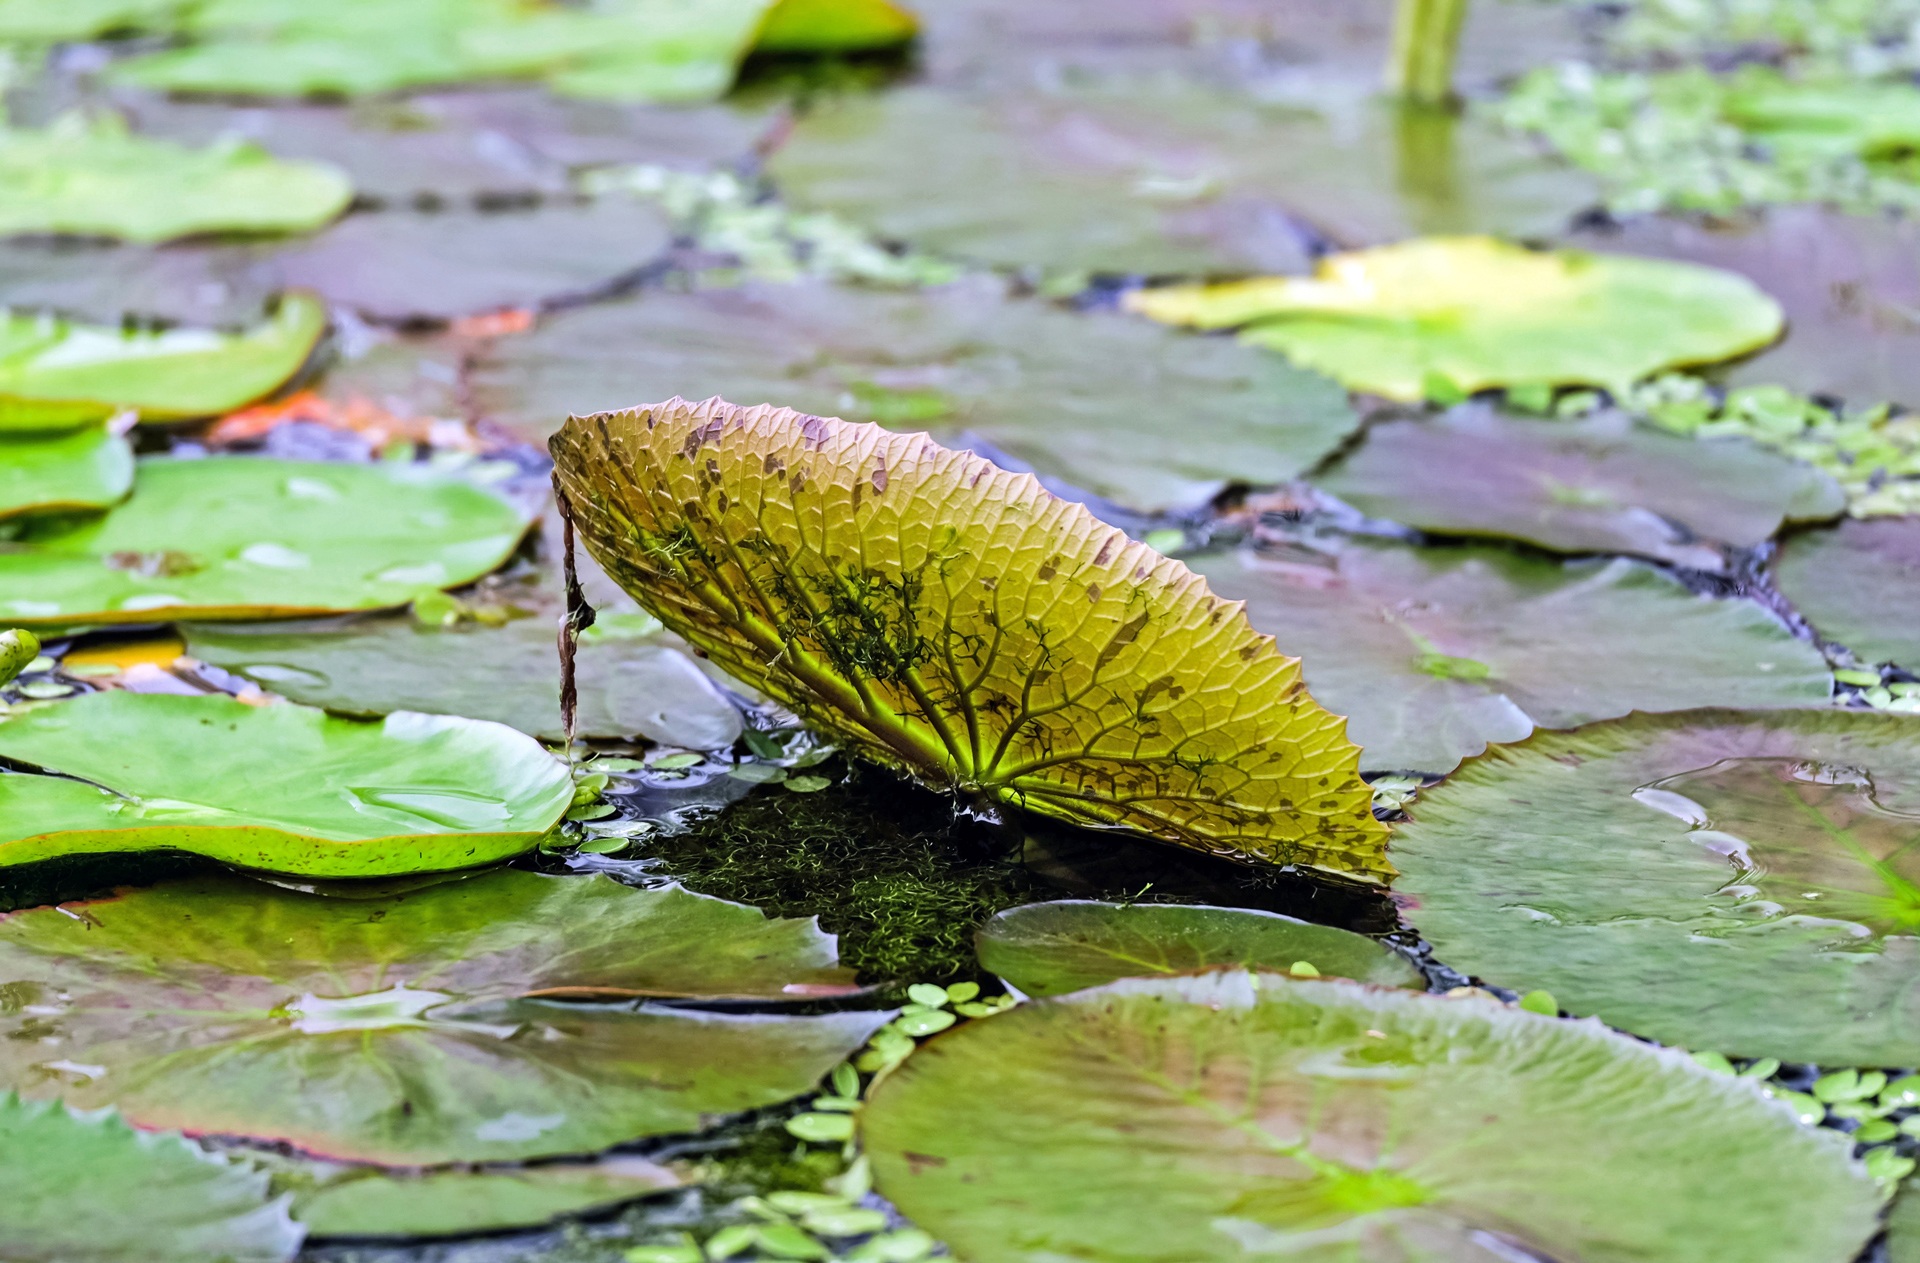
tree, water, nature, grass, plant, leaf, flower, pond, swim, green, autumn, botany, yellow, garden, aquatic plant, flora, season, lily pad, macro photography, pond plant